Auricular style

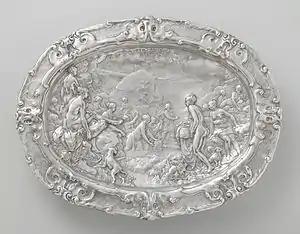
Diana and Actaeon basin, Paul van Vianen, 1613

Although precedents have been traced in the graphic designs of Italian Mannerist artists such as Giulio Romano and Enea Vico, the auricular style can first be found in 1598 in the important ornament book of Northern Mannerism, "Architectura: Von Außtheilung, Symmetria und Proportion der Fünff Seulen ...", by Wendel Dietterlin of Stuttgart, in the second edition of 1598. It can be found in the designs of Hans Vredeman de Vries in the Netherlands, and was used most effectively in the hands of the Utrecht silversmiths Paul and Adam van Vianen, and Paul's pupil Johannes Lutma, who settled in Amsterdam. Another Dutch silversmith who worked in the auricular style was Thomas Bogaert. At mid-century, designs for plate by M. Mosyn were published in Amsterdam. Christian van Vianen, a son of Adam, worked in England at the courts of Charles I and Charles II, and took the style there. A bratina or Russian toasting-cup in the Walters Art Museum was made in Russia in 1650–70 in an auricular style that was presumably copied from pieces brought in by Dutch traders, perhaps as gifts to ease trade deals.